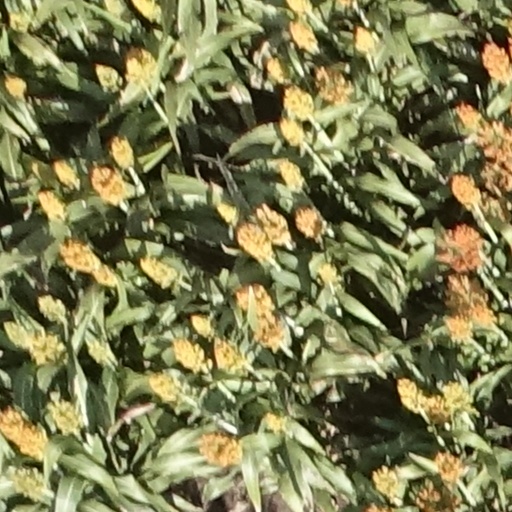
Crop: sorghum